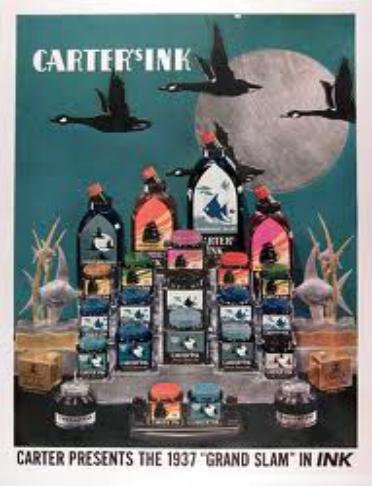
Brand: Carter's Ink
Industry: Necessities